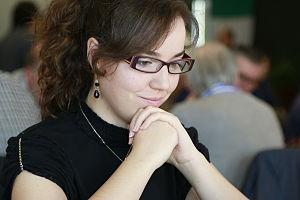
Sabrina Vega Gutiérrez est une joueuse d'échecs espagnole née le 28 février 1987 à Las Palmas qui a le titre de maître international depuis 2013.